Krishna Cottage

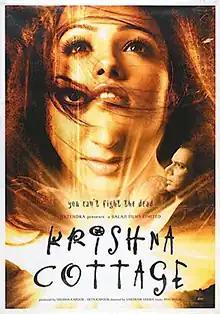
Poster

Krishna Cottage is a 2004 Indian Hindi-language supernatural horror film directed by Santram Varma and produced by the mother-daughter duo of Shobha Kapoor and Ekta Kapoor, better known for producing Indian television soap operas. The film stars Sohail Khan, Isha Koppikar, Anita Hassanandani and Rati Agnihotri. In the film, the surviving copy of an unfinished book containing nine-and-a-half stories turns out to be cursed, and imperils the lives of a group of college friends.